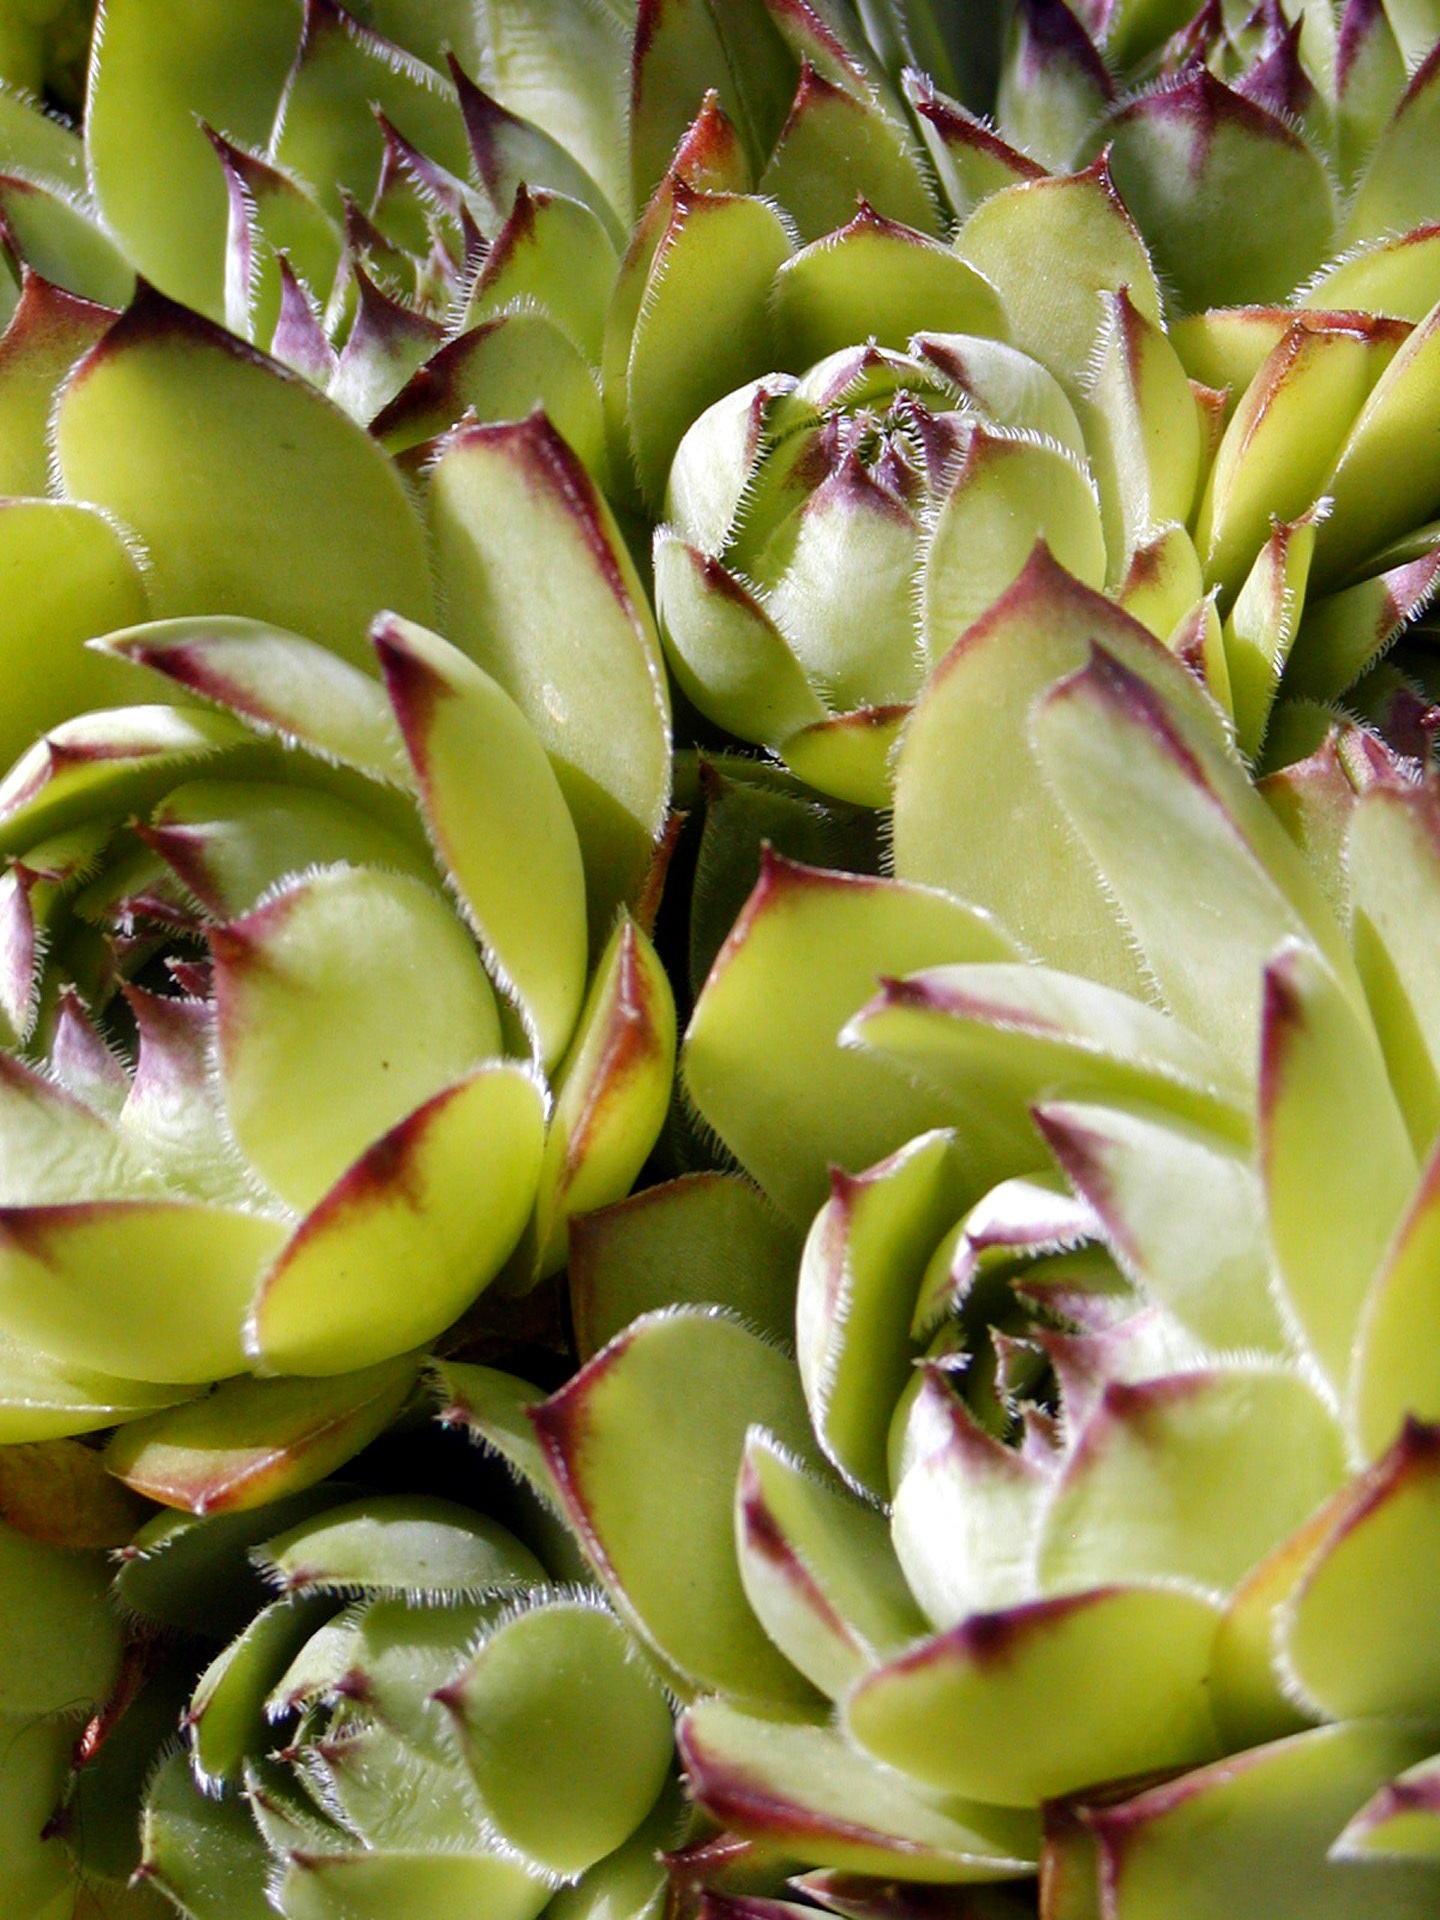
sharp, plant, flower, petal, summer, green, botany, garden, flora, skalka, flowering plant, net esk, land plant